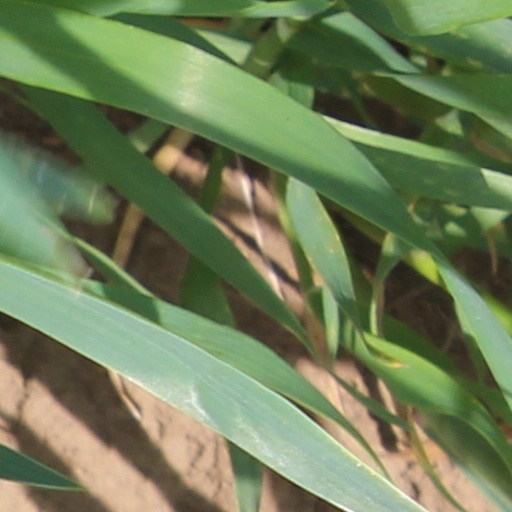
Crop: wheat